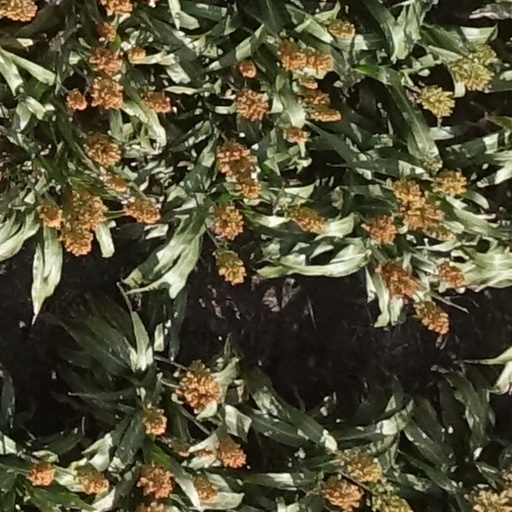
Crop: sorghum